Jermareo Davidson

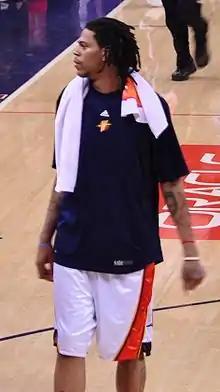
Davidson with the Golden State Warriors in 2009

Jermareo Davidson (born November 15, 1984) is an American former professional basketball player. He played college basketball for the University of Alabama.